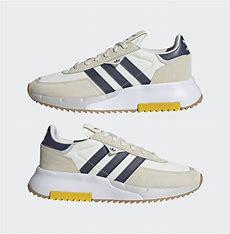
Brand: Adidas
Model: Retropy F2